Henri Cowap

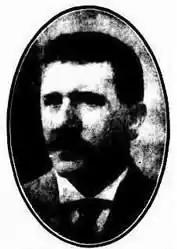

Henri Cowap (1861 – 21 October 1930) was a plumber and member of the Queensland Legislative Assembly in Australia.